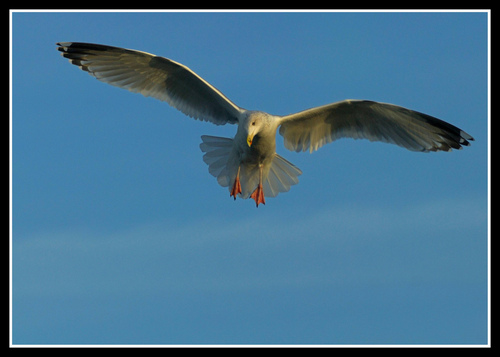
a white sea bird with bright orange feet and black wing tips.
the bird has large webbed feet that are orange and yellow bill.
this white bird has gray wings and tail, webbed red feet and a yellow beak with a red spot at the tip.
this bird has a speckled belly and breast with a short pointy bill.
this white bird has black wingtips, a curved yellow beak, and a semicircular tailfeather structure.
this bird has wings that are black and white and has orange feet
this bird is white and black in color, with a curved beak.
this bird has grey inner and outer retrices, a grey head and grey and black secondaries.
a large bird with a white covering and orange feet.
a large bird with orange feet and a grey coloring.
Species: Herring Gull